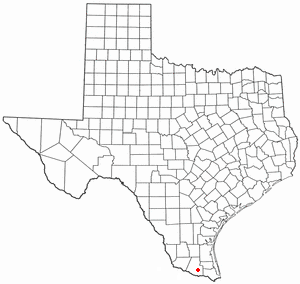
San Carlos est une census-designated place du comté de Hidalgo au Texas, aux États-Unis.